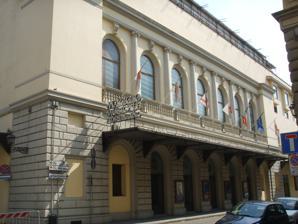
Building: Teatro Comunale, Florence
Country: Italy
Year built: 1862
Theatre: exterior view Theatre: front entrance The Teatro Comunale di Firenze is an opera house in Florence , Italy. It was originally built as the open-air amphitheatre, the Politeama Fiorentino Vittorio Emanuele , which was inaugurated on 17 May 1862 with a production of Donizetti 's Lucia di Lammermoor and which seated 6,000 people. It became the focus on cultural life in the city. After closure caused by fire, it reopened in April 1864 and acquired a roof in 1882. By 1911 it had both electricity and heating. Theatre: street view In 1930 the building was taken over by the city authorities who renamed it the Teatro Comunale .  Bombing during the Second World War damaged the building once again, and other problems closed it for three years in 1958.  Finally, in May 1961, the then-modernized theatre reopened with Verdi 's Don Carlo . It had become a 2,000 seat elliptically shaped auditorium consisting of a large orchestra section, one tier of boxes, and two wide semicircular galleries, which betray the building's amphitheatre origins. As the theatre became more closely associated with Italy's first and most important music festival, the annual Maggio Musicale Fiorentino which had begun in 1931 as a triennial festival and, except for the war years, became an annual one after 1937, so its name was changed once again for the festivals to the Teatro del Maggio Musicale Fiorentino . See also List of opera houses References Lynn, Karyl Charna, Italian Opera Houses and Festivals , Lanham, Maryland: The Scarecrow Press, Inc., 2005. ISBN 0-8108-5359-0 Plantamura, Carol, The Opera Lover's Guide to Europe , New York: Citadel Press, 1996. ISBN 0-8065-1842-1 External links Teatro official website 43°46′30.01″N 11°14′20.47″E / 43.7750028°N 11.2390194°E / 43.7750028; 11.2390194 v t e Tourism in Florence Museums , galleries and palaces Bargello Casa Buonarroti Casa Guidi Galleria dell'Accademia David Garden of Archimedes Loggia del Bigallo Loggia dei Lanzi Loggia del Mercato Nuovo Loggia del Pesce Loggia Rucellai Museo dell'Opera del Duomo Museo Galileo Museo Nazionale Alinari della Fotografia Museo Nazionale di San Marco Museo di Storia Naturale di Firenze La Specola National Archaeological Museum Orsanmichele Ospedale degli Innocenti Palazzo dell'Arte dei Beccai Palazzo Davanzati Palazzo Della Stufa Palazzo Gondi Palazzo Medici Riccardi Magi Chapel Palazzo Pitti Museo delle Porcellane Palazzo Spini Feroni Palazzo Strozzi Palazzo Vecchio Studiolo of Francesco I Stibbert Museum Uffizi Vasari Corridor Religious sites Basilicas Cathedral of Santa Maria del Fiore S Croce Baroncelli Chapel Pazzi Chapel S Lorenzo Medici Chapels S Maria Novella Tornabuoni Chapel SS Annunziata S Marco S Maria del Carmine Brancacci Chapel S Miniato al Monte S Spirito S Trinita Bartolini Salimbeni Chapel Sassetti Chapel Churches Badia Fiorentina Battistero di San Giovanni Certosa del Galluzzo Ognissanti Oratorio dei Vanchetoni Oratory of Gesù Pellegrino Oratory of S Thomas Aquinas Orsanmichele S Ambrogio Ss Apostoli S Felicita S Frediano in Cestello S Gaetano S Giovannino degli Scolopi S Giovannino dei Cavalieri S Jacopo sopr'Arno S Maria degli Angeli S Maria Maddalena dei Pazzi S Maria Maggiore S Martino del Vescovo S Pancrazio S Salvatore al Vescovo S Salvi Ss Simone e Giuda S Stefano al Ponte Other Great Synagogue Towers (Torri) degli Amidei degli Alberti dei Belfredelli dei Della Bella dei Gianfigliazzi dei Mannelli dei Pulci Giotto's Campanile Library Biblioteca Riccardiana ( Palazzo Medici Riccardi ) British Institute of Florence Gabinetto Vieusseux ( Palazzo Strozzi ) Kunsthistorisches Institut Laurentian Library National Central Library Landmarks Fountain of Neptune Giotto's Campanile Monument to Dante Ponte Vecchio Theatres Teatro Comunale Teatro della Pergola Teatro Verdi Squares Piazza del Duomo Piazza della Repubblica Piazza della Signoria Piazza Santa Croce Piazza San Lorenzo Piazzale Michelangelo Streets Via Cavour Via de' Tornabuoni Forts Belvedere Fortezza da Basso Gardens and parks Bardini Gardens Boboli Gardens Giardino dell'Iris Giardino delle Rose Orto Botanico di Firenze Parco delle Cascine Villas Medici villas di Castello La Petraia di Careggi Medicea L'Ambrogiana del Poggio Imperiale Gamberaia I Tatti Il Gioiello La Pietra Rusciano Events and traditions Calcio storico fiorentino Maggio Musicale Fiorentino Scoppio del carro Districts of Florence Trams in Florence Authority control databases : Geographic MusicBrainz place EUTA theatre